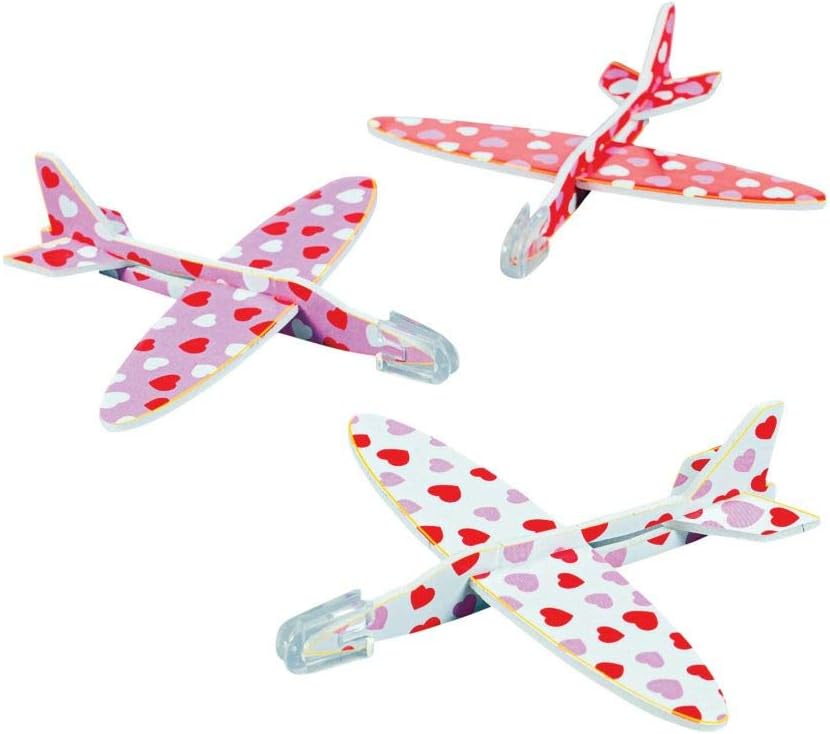
Mini Heart Print Gliders - Bulk Set of 48 - Valentine's Day Party Favor Toys
Category: Toys & Games
MINI HEART PRINT GLIDERS (4DZ) - Toys - 48 Pieces
Features: 100% Polyester | Everyone loves these Mini Heart Print Gliders as Valentine toys in their Valentine’s Day party favor bags. | This assortment of toy gliders includes white pink and red all printed with cute little hearts. Send their hearts on high flying fun with these safe and fun toys that are perfect for Valentine’s Day giveaways and more. | Foam material | Bulk set of 48 | Size: 4 inch x 4.5 inch. Simple assembly required.